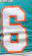
Number: 6